Visa requirements for British Overseas Territories citizens

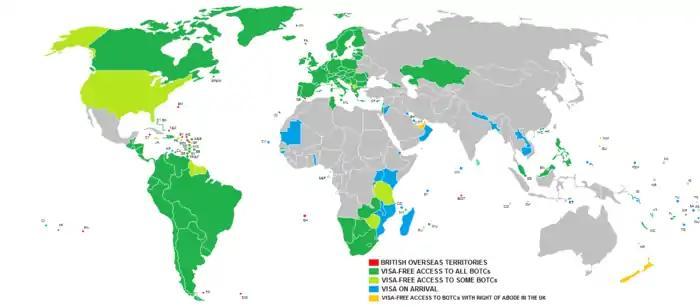
Visa requirements for British Overseas Territories Citizens

BOTCs only have visa-free entry to the UK if they have a certificate of right of abode or if they have obtained and are travelling on a full British Citizen passport. Otherwise a visa is not required for a visit of up to six months, for example as a General Visitor or as a Short-Term Student, but a visa is required for other study, for work, for joining family or for any other stay of more than six months.